Question: Please indicate a possible affordance area of the jump_skateboard that can be used for riding
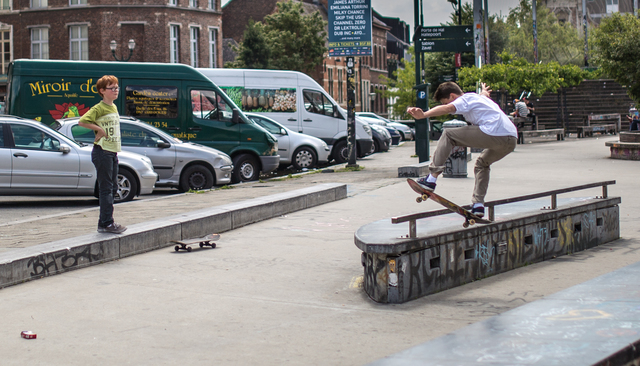
Answer: [394.318, 168.39, 494.125, 234.159]